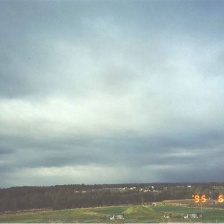
Cloud type: Nimbostratus